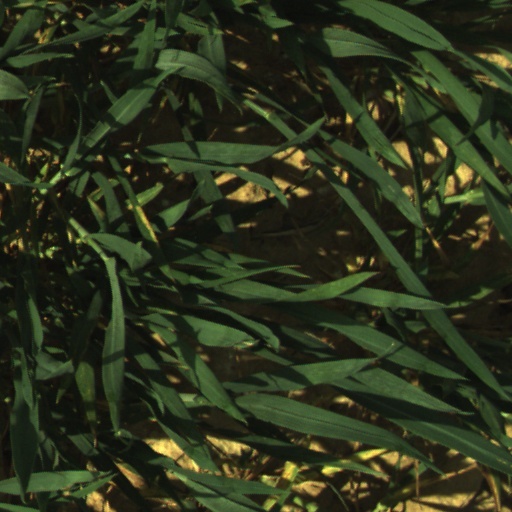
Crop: wheat